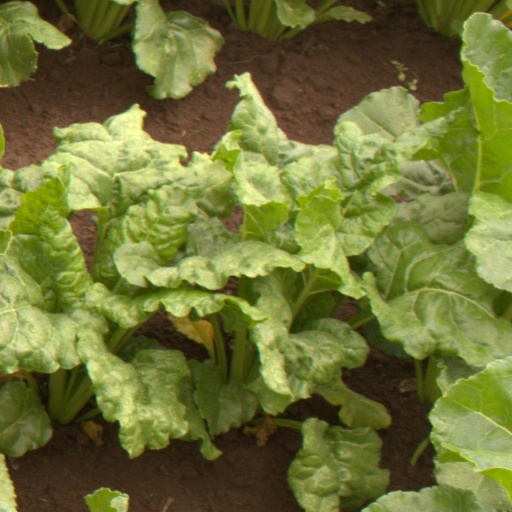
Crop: sugar beet